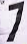
Number: 7